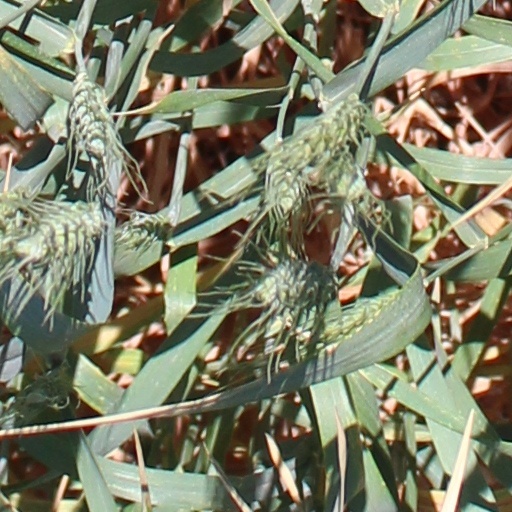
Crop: wheat